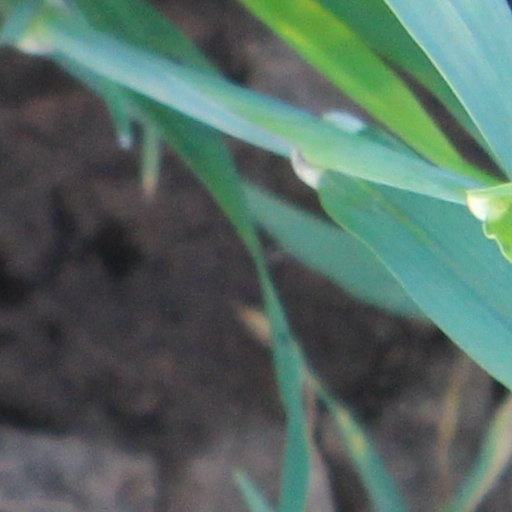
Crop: wheat